Hassan Ghaznavi

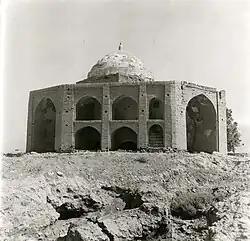
Tomb of Hasan Ghaznavi in Azadvar, Iran

Ashrafuddin Abu Muhammad Hasan ibn Muhammad Husayni Ghaznavi known as Ashraf (اشرف) was a 12th-century Persian poet. A sayyid, he boasted of his lineage from the family of the Islamic prophet Muhammad in his poetry.